Olduvai Hominid 8

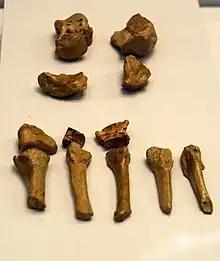
Pieces of OH 8

Kidd et al. (1996) argued that the fossil assemblage exhibits both ape and human characteristics. The lateral side (i.e. the outside of the foot) contains human-like characteristics while the medial side (i.e. the side towards the midline) contains ape-like features proximally, and human-like features distally. Specifically, the cuboid (laterally) is human-like, the talus and navicular (medially) are ape-like, and the medial cuneiform (medially), is human-like. This may be looked upon as a missing link in terms of mid-tarsal joint function. Later fossil finds, as exemplified by the so-called "Little Foot" (Stw573 complement this finding (Kidd & Oxnard 2004).